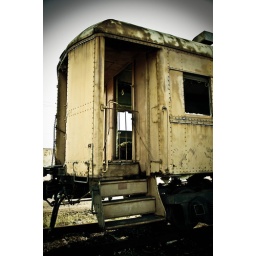
Pre-WWII train car in Galveston, Texas.